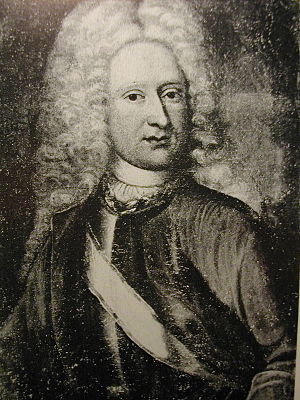
Ulrik Frederik de Cicignon
Ulrik Frederik de Cicignon var en dansk-norsk officer og stiftamtmand, far til Frederik Godske de Cicignon.